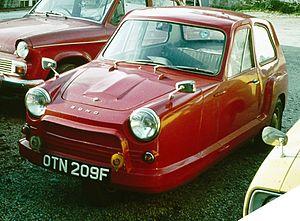
"La Bond 875 était une petite voiture à trois roues en partie conçue par Laurent ""Lawrie"" Bond et fabriquée par le constructeur anglais Bond Cars à Preston, Lancashire entre 1965 et 1970. Il y eut aussi une version fourgonnette à partir de 1967, connue comme la Ranger.